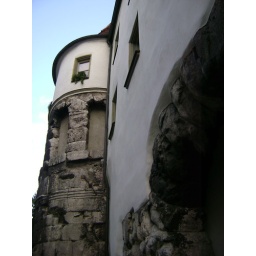
The stone tower, wall and arch were built by the romans.